William F. Brantley

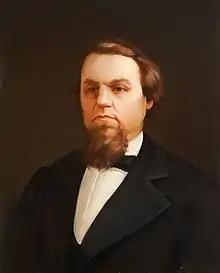
Portrait of William F. Brantley by George Brant Bridgman

William Felix Brantley (March 12, 1830 – November 2, 1870) was an American lawyer and American Civil War and Confederate States of America combatant. He served as a officer and brigadier general in the military Confederate States Army during the American Civil War (1861-1865), mainly in the Western Theater of the conflict.